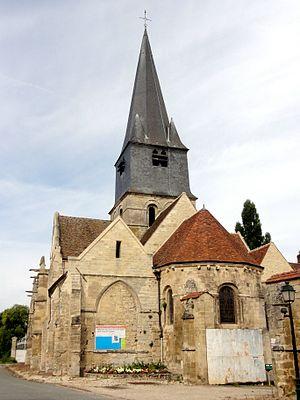
Vue depuis l'est.
L'église Saint-Josse est une église catholique paroissiale située à Parnes, dans l'Oise, en France. Sa construction à partir de 1089 fut motivée par l'attrait des reliques de saint Josse exercé sur les pèlerins. L'église qui lui avait précédée était dédiée à saint Martin, mais ce premier vocable tomba dans l'oubli. De dimensions généreuses par rapport à la taille du village, l'église Saint-Josse est un édifice très complexe, et sa forme actuelle n'est que le fruit des remaniements successifs. Ceci n'empêche pas une construction soignée et des qualités architecturales indéniables. L'église réunit des parties marquées par les différents stades d'évolution de l'architecture gothique, et possède notamment un portail flamboyant d'une grande richesse sculpturale. D'autre part, l'abside romane édifiée vers l'an 1100 avec son cul-de-four nervé et ses arcatures décoratives est tout autant d'un grand intérêt archéologique. Les parties basses du clocher et l'étage de beffroi remontent à la même époque. L'édifice a été restauré pendant les années 1860-1870, et est classé monument historique depuis 1913.